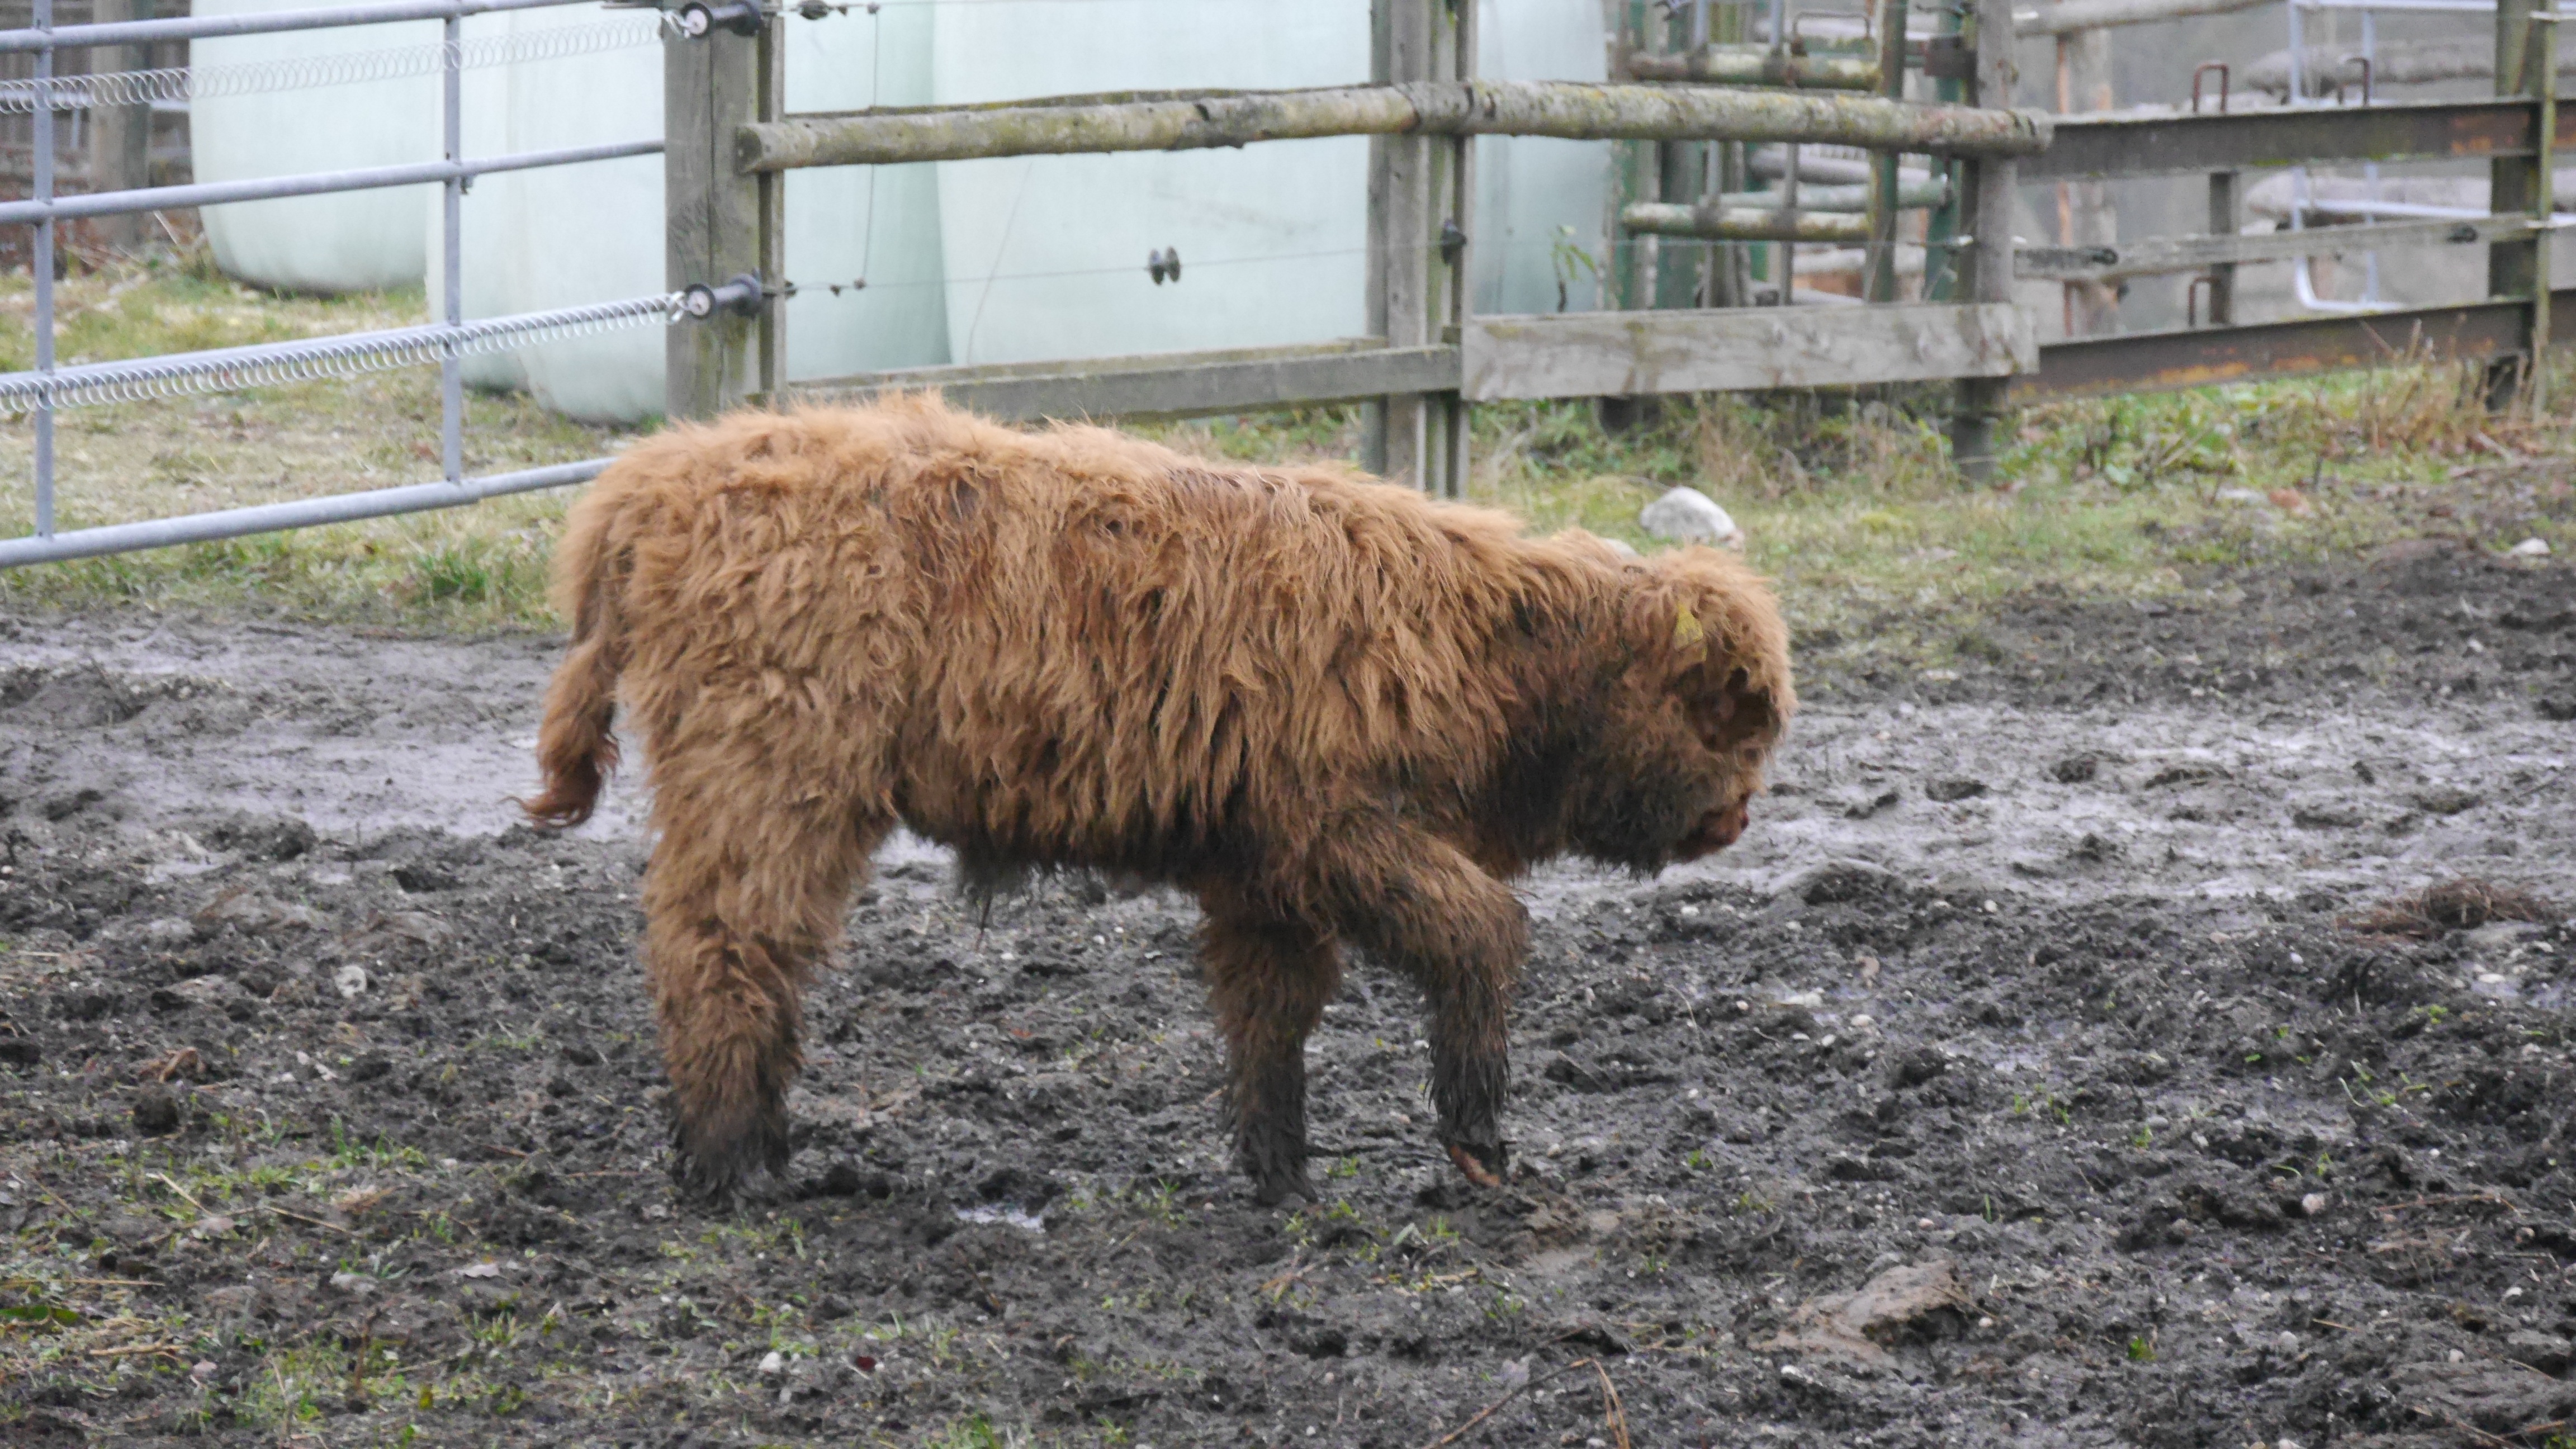
farm, cattle, pasture, grazing, sheep, mammal, agriculture, fauna, animals, vertebrate, sheeps, wildlife photography, galloway beef, galloways, cattle like mammal